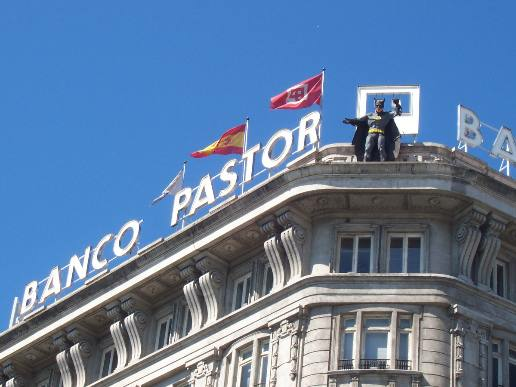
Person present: No